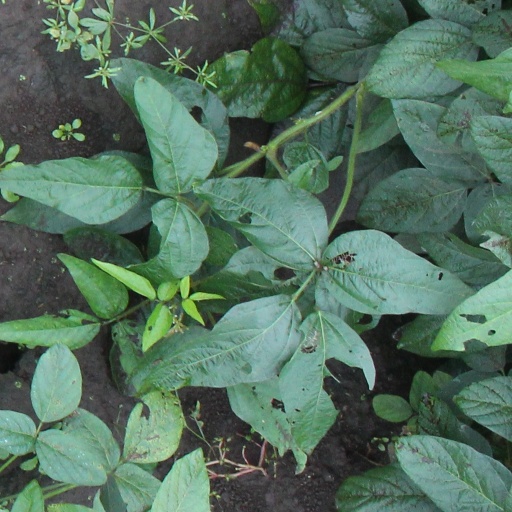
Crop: soybean